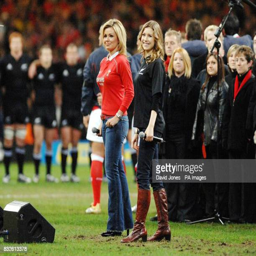
operatic pop artists before the international match